Decretum Gratiani

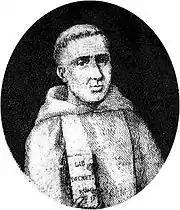
Gratian

Gratian was a canon lawyer from Etruria, probably operating in the former feudal state of Matilda of Tuscany (mainly in Tuscany and Emilia region) as well as in Reims (1131), Rome, Bologna, Venice (1143) and Chiusi. He flourished in the second quarter of the twelfth century. He died on 10 August around the middle of the 12th century as bishop of Chiusi in Tuscany. Little else is known about him.